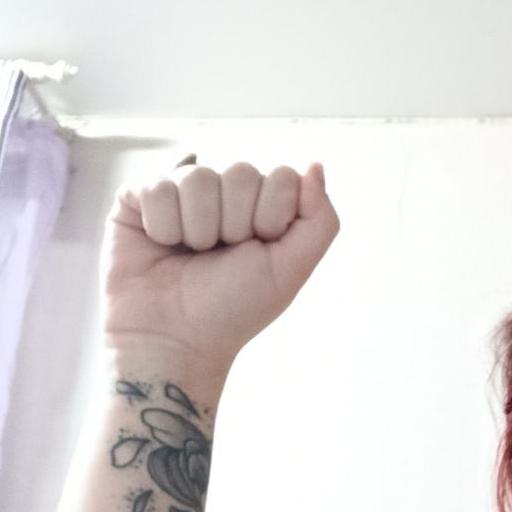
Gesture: fist